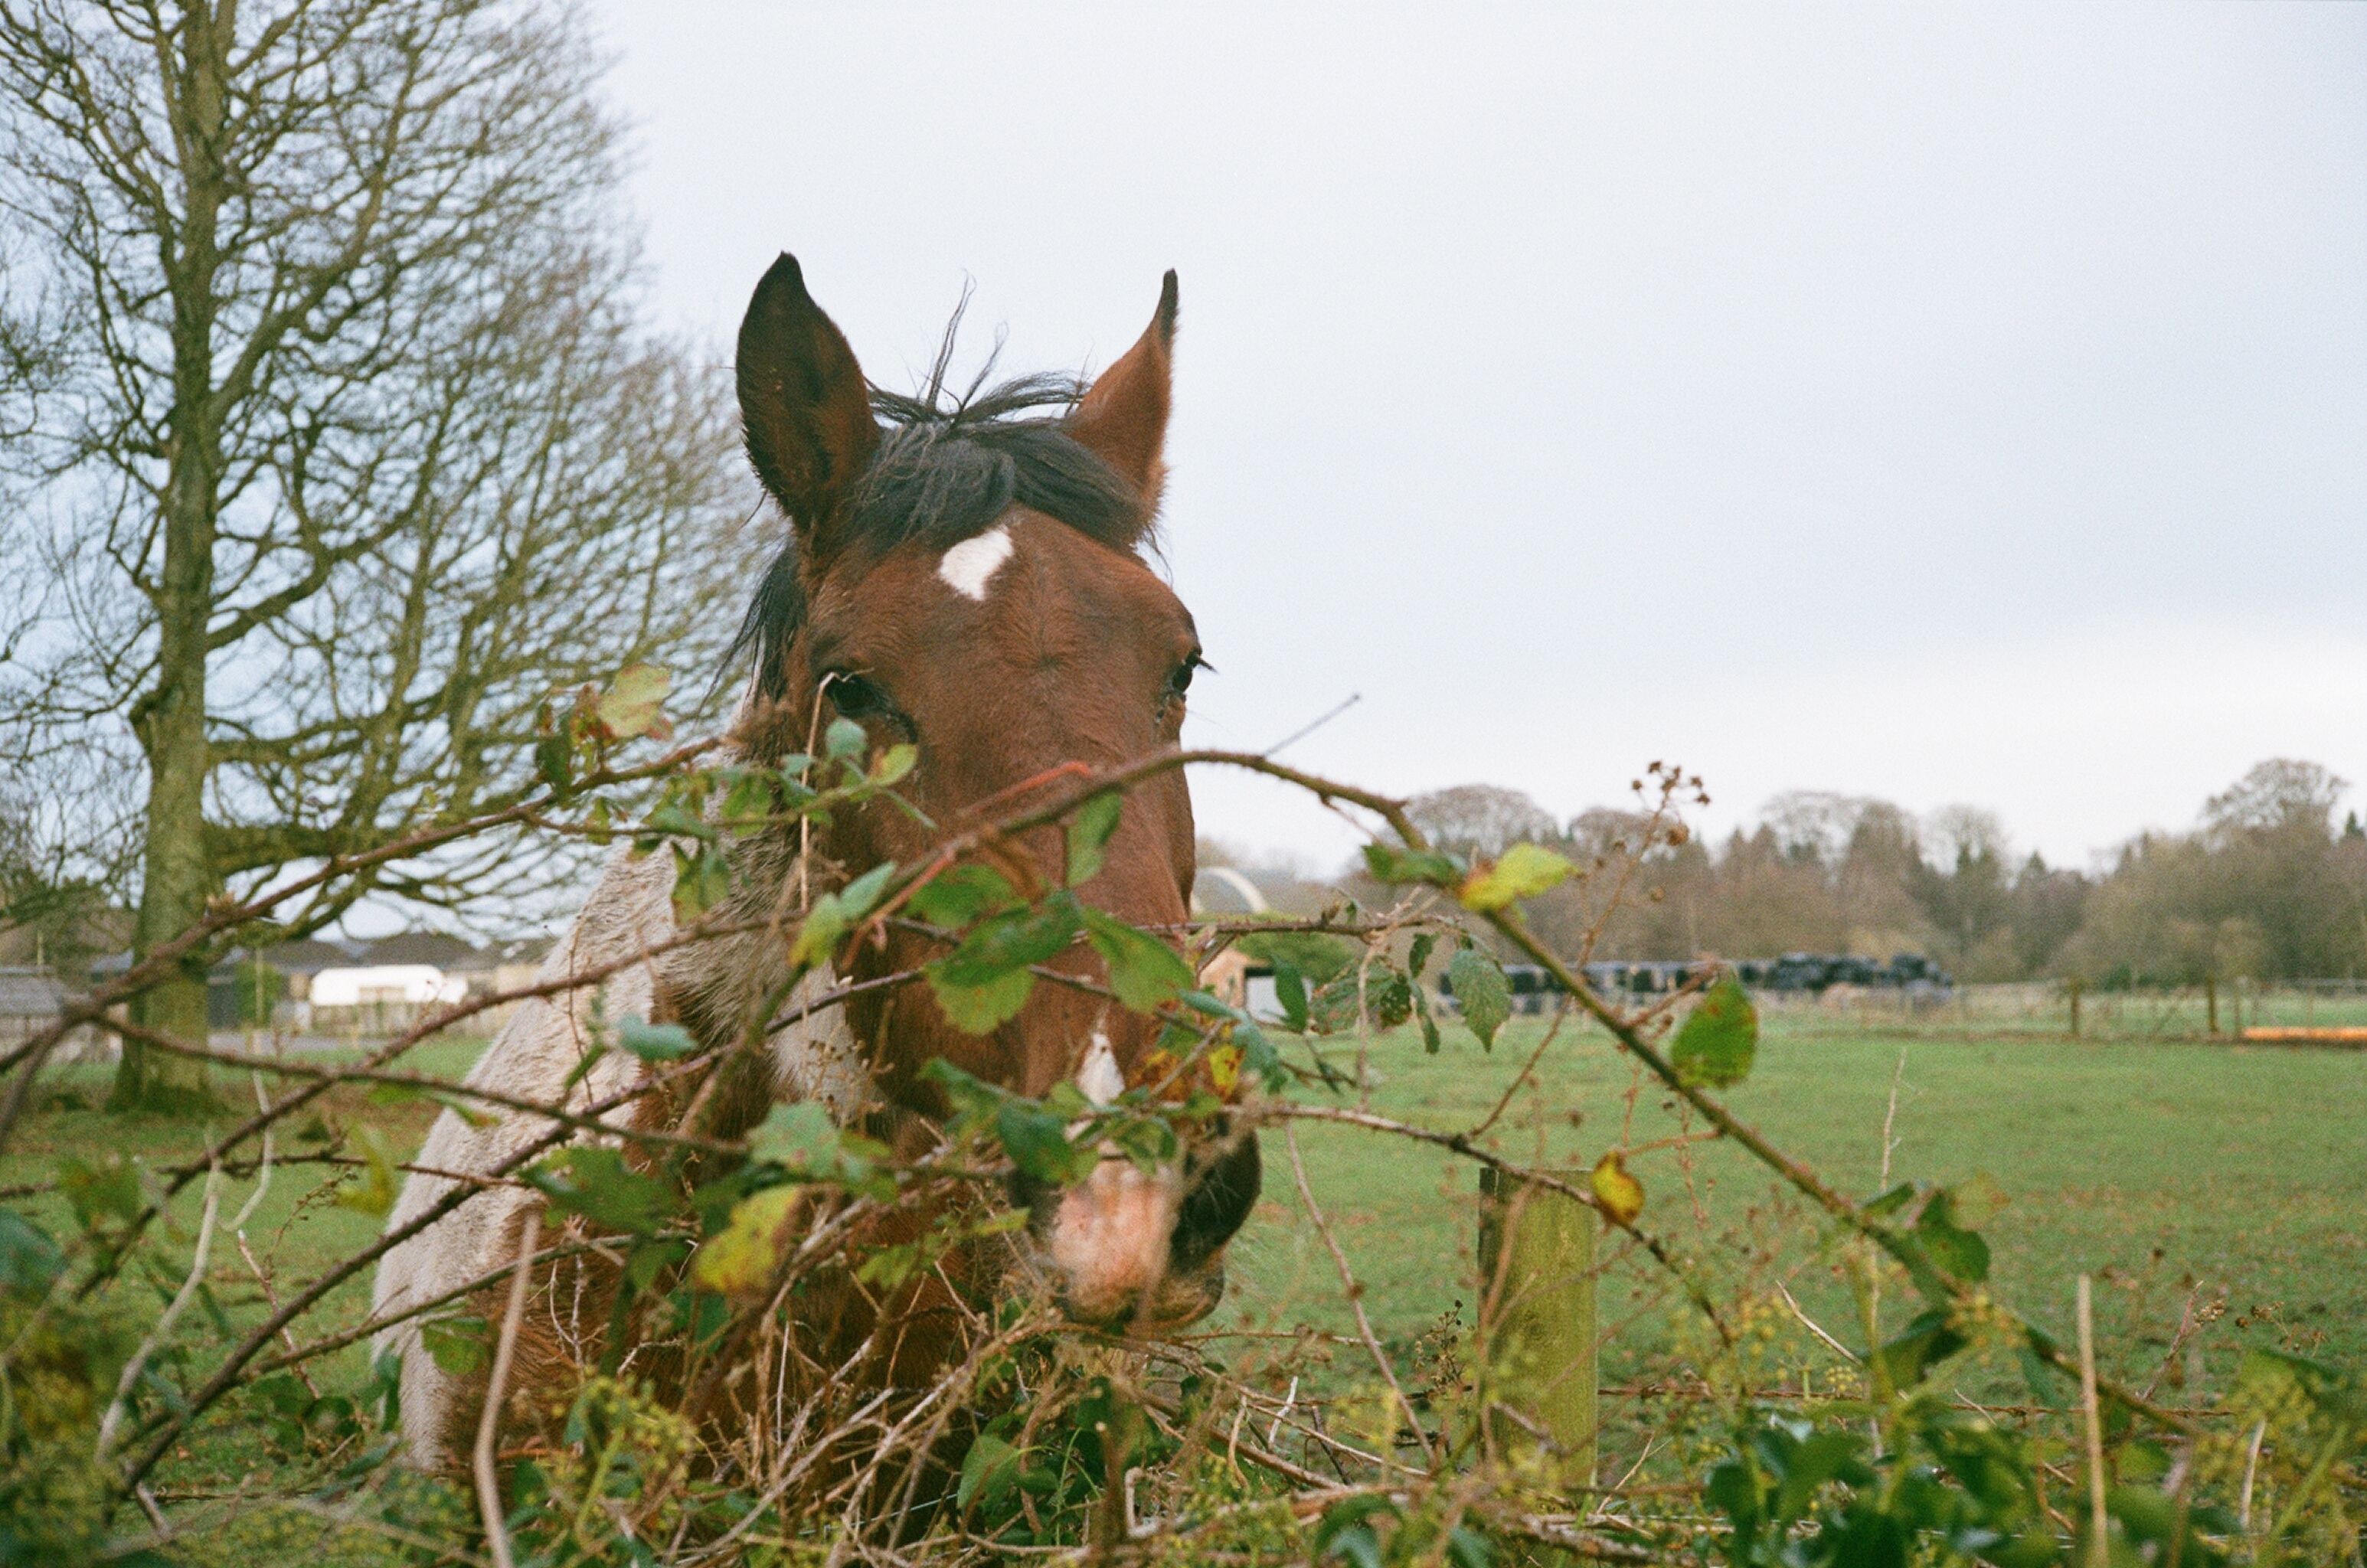
tree, grass, plant, wildlife, pasture, agriculture, fauna, pack animal, grass family